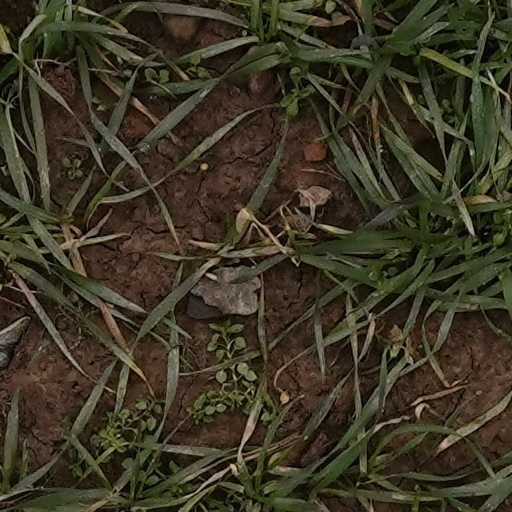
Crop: wheat